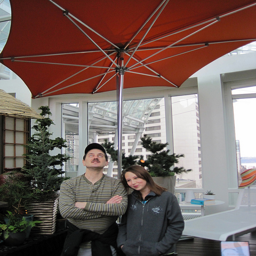
a man and a small child under a big umbrella
A man and a woman standing under a red umbrella.
Two people stand under a large, orange umbrella.
A couple standing under an umbrella on an apartment deck
a couple of people under a big umbrella